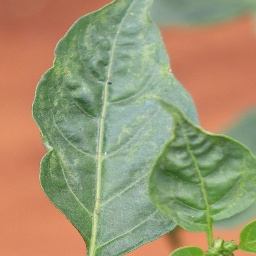
Label: mites_and_trips